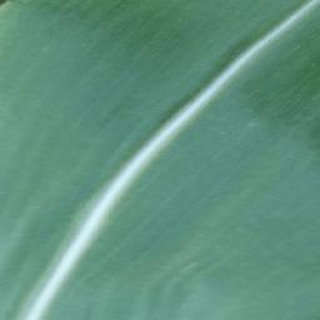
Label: healthy_corn